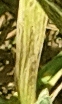
Label: Wheat___Yellow_Rust